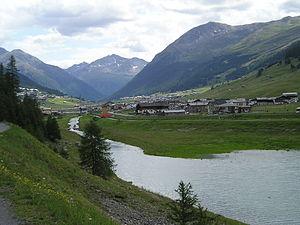
La chaîne de Livigno est un massif des Alpes orientales centrales. Il s'élève entre l'Italie et la Suisse. Il est traversé par la vallée de Livigno, commune italienne qui lui donne son nom, en direction du nord-est.